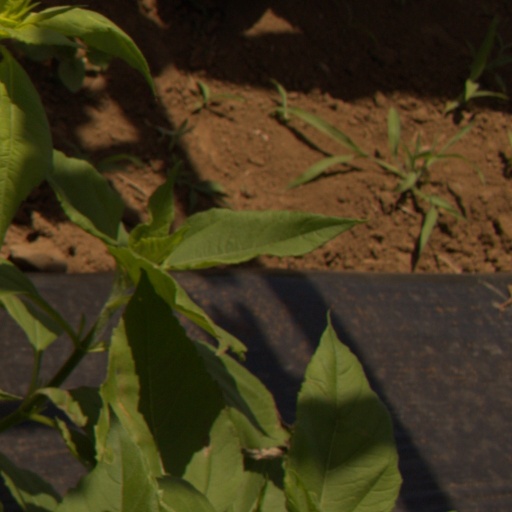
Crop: Jerusalem artichoke